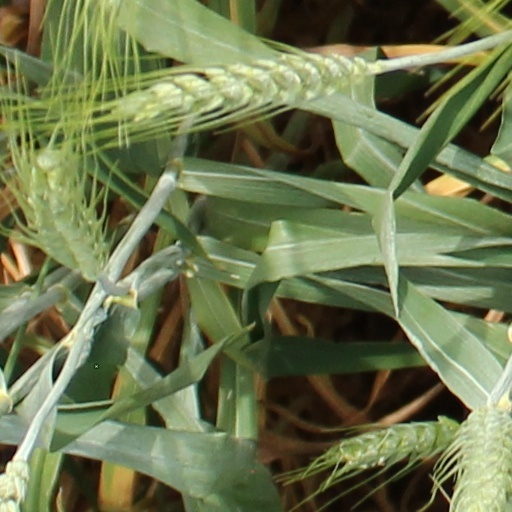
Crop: wheat